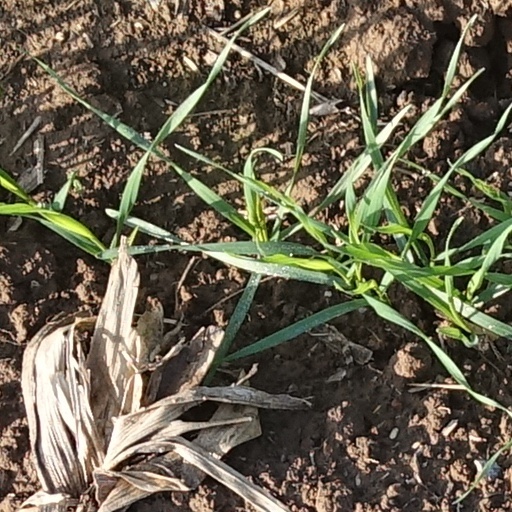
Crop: wheat